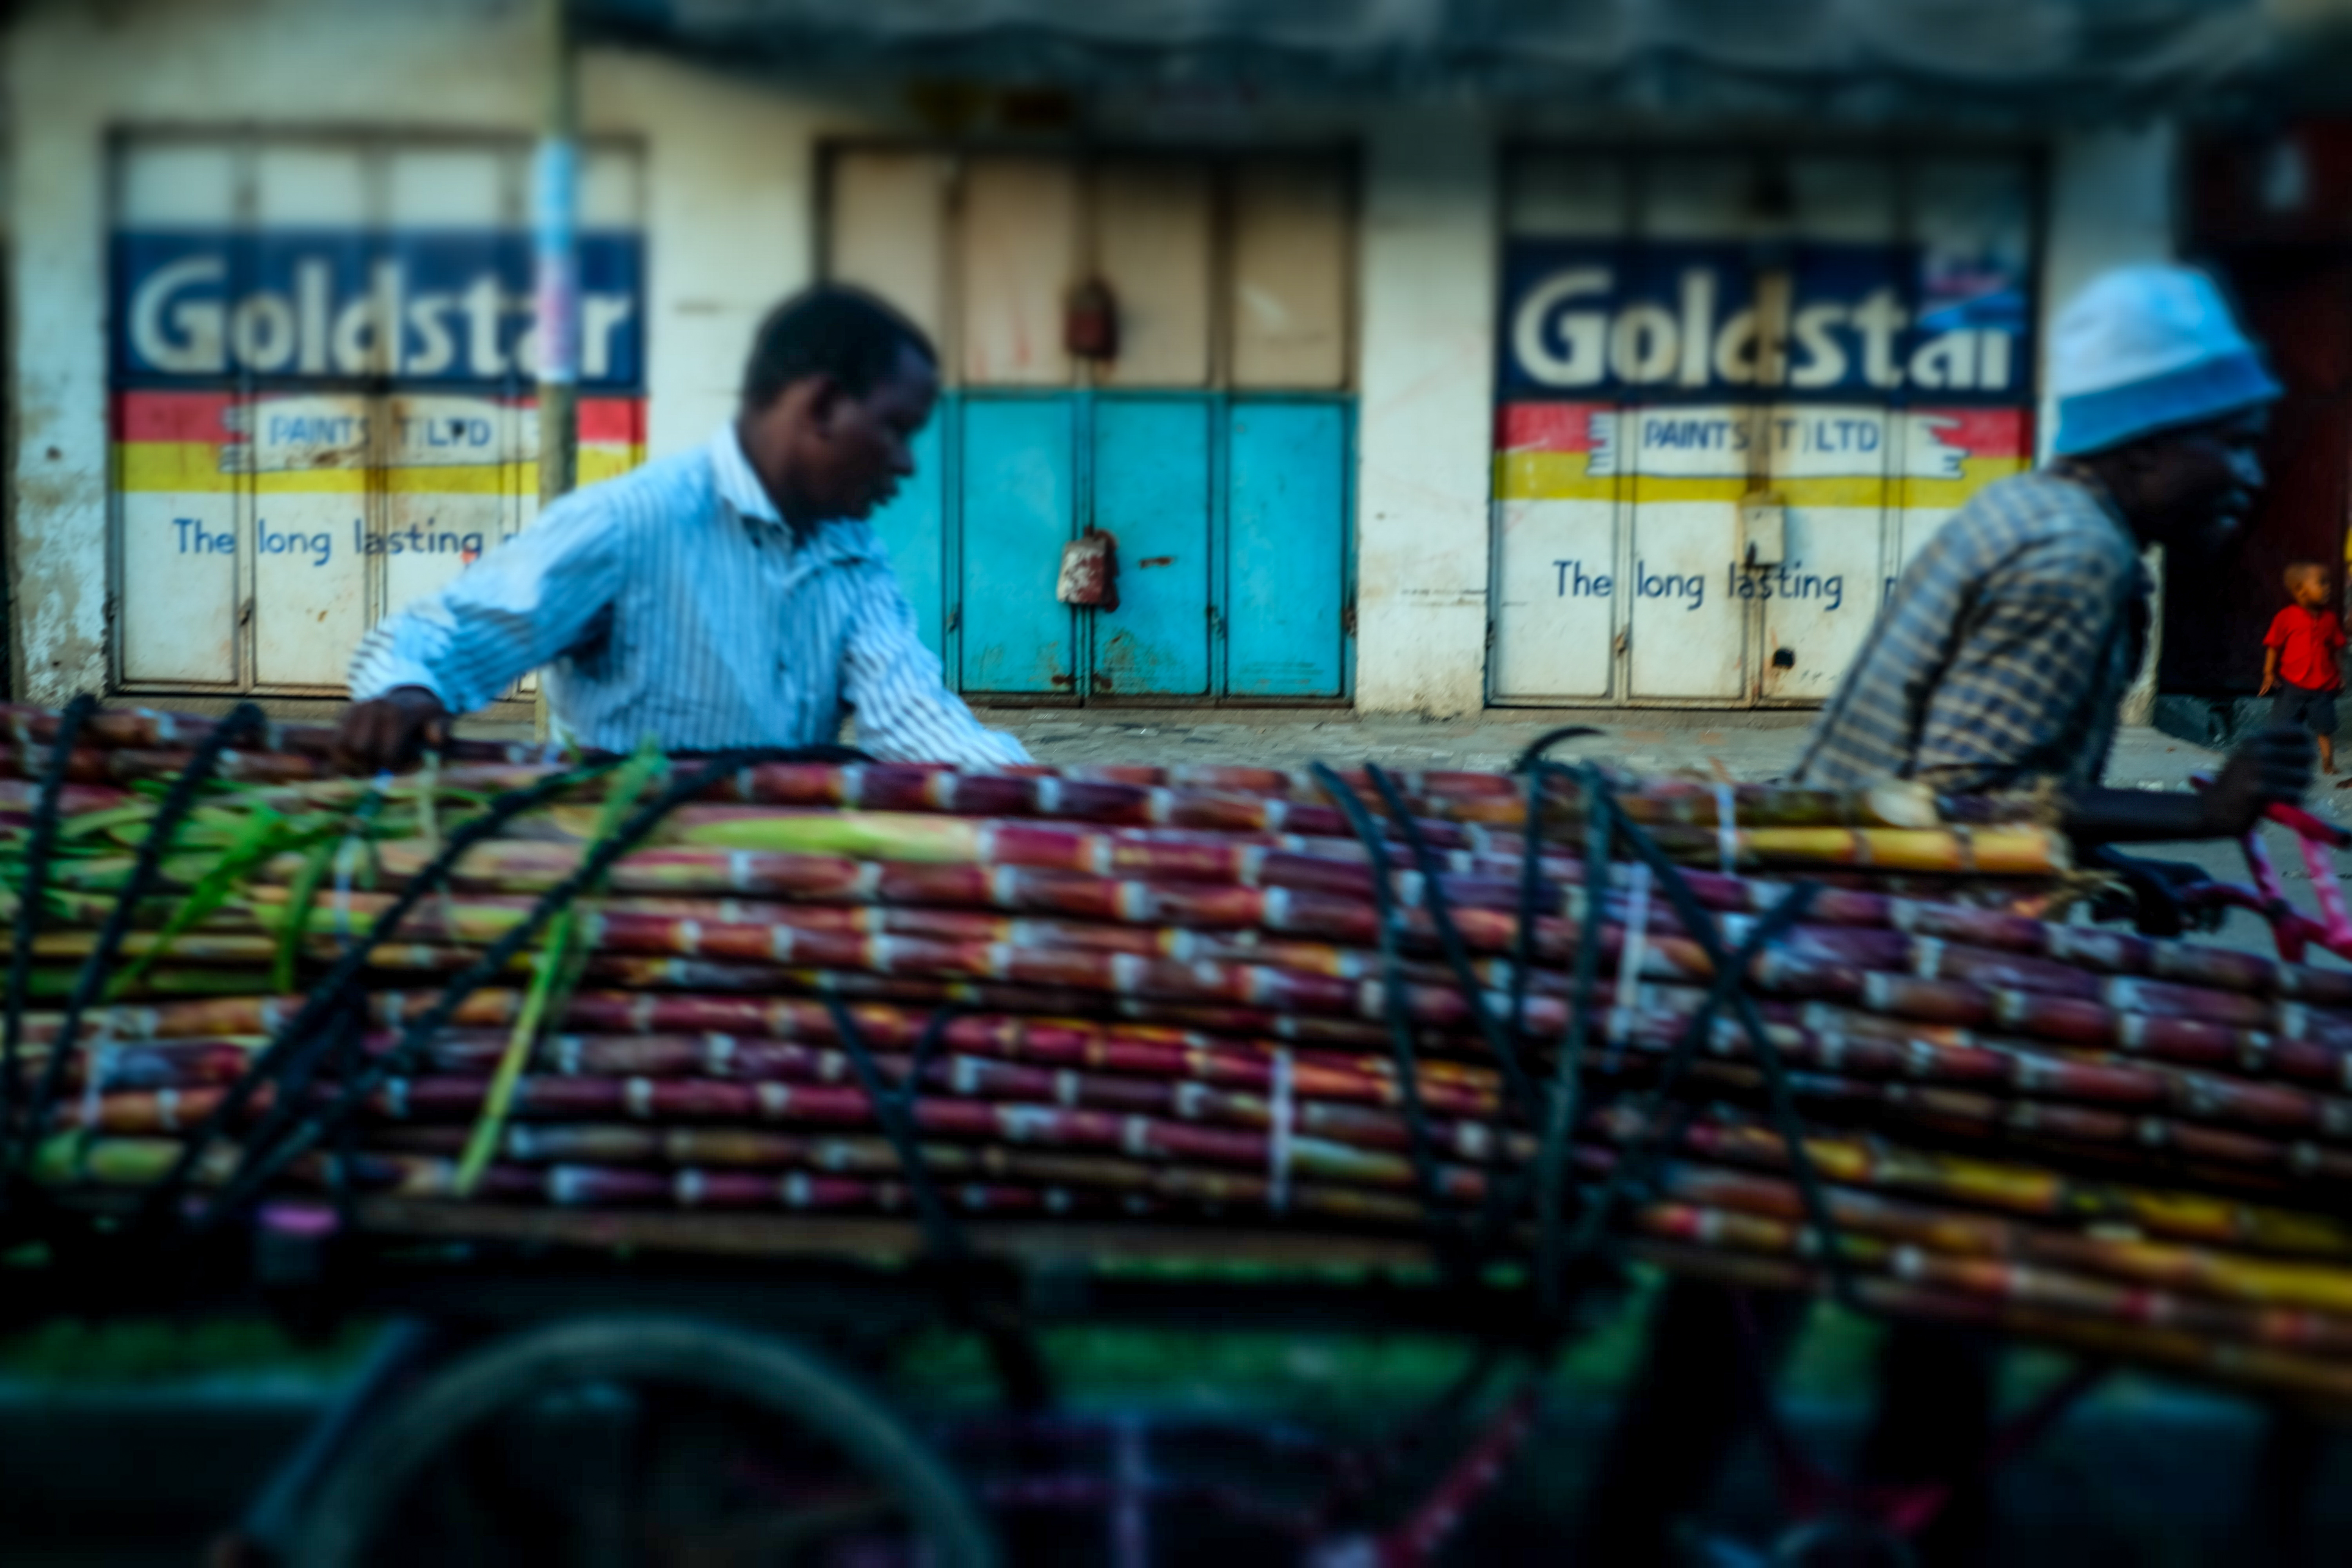
work, crowd, social, africa, agriculture, stadium, worker, art, kunst, poverty, tanzania, fuji, afrika, development, xpro2, armut, sozial, landwirtschaft, tansania, economic, entwicklung, wirtschaftlich, exploitation, ausbeutung, northsouth, nords d, sport venue